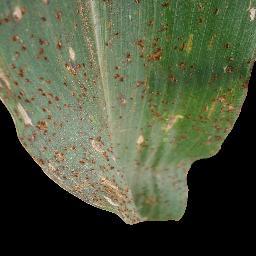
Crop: corn
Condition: (maize)_common_rust